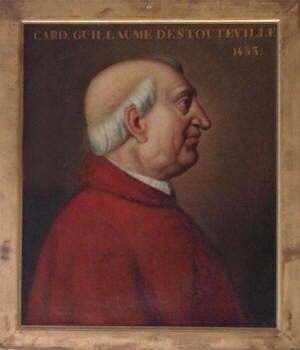
L’archidiocèse de Rouen est l'un des plus anciens évêchés connus de Gaule, le premier des évêques puis archevêques de Rouen datant du IIIᵉ siècle. Les raids vikings au IXᵉ siècle ont causé la perte de nombreuses archives en Normandie. La liste des évêques de Rouen a donc été reconstituée a posteriori, d'où quelques lacunes et l'inclusion de personnages légendaires. Avitien est le premier évêque attesté historiquement puisque sa présence est connue au concile d'Arles en 314. Les évêques de Rouen reçoivent pour la première fois le pallium au VIIIᵉ siècle, ce qui vaut le privilège à ses archevêques de porter le titre de Primat de Normandie.
Le diocèse d'Évreux est créé au IVᵉ siècle. Il dépend de l'archidiocèse de Rouen.